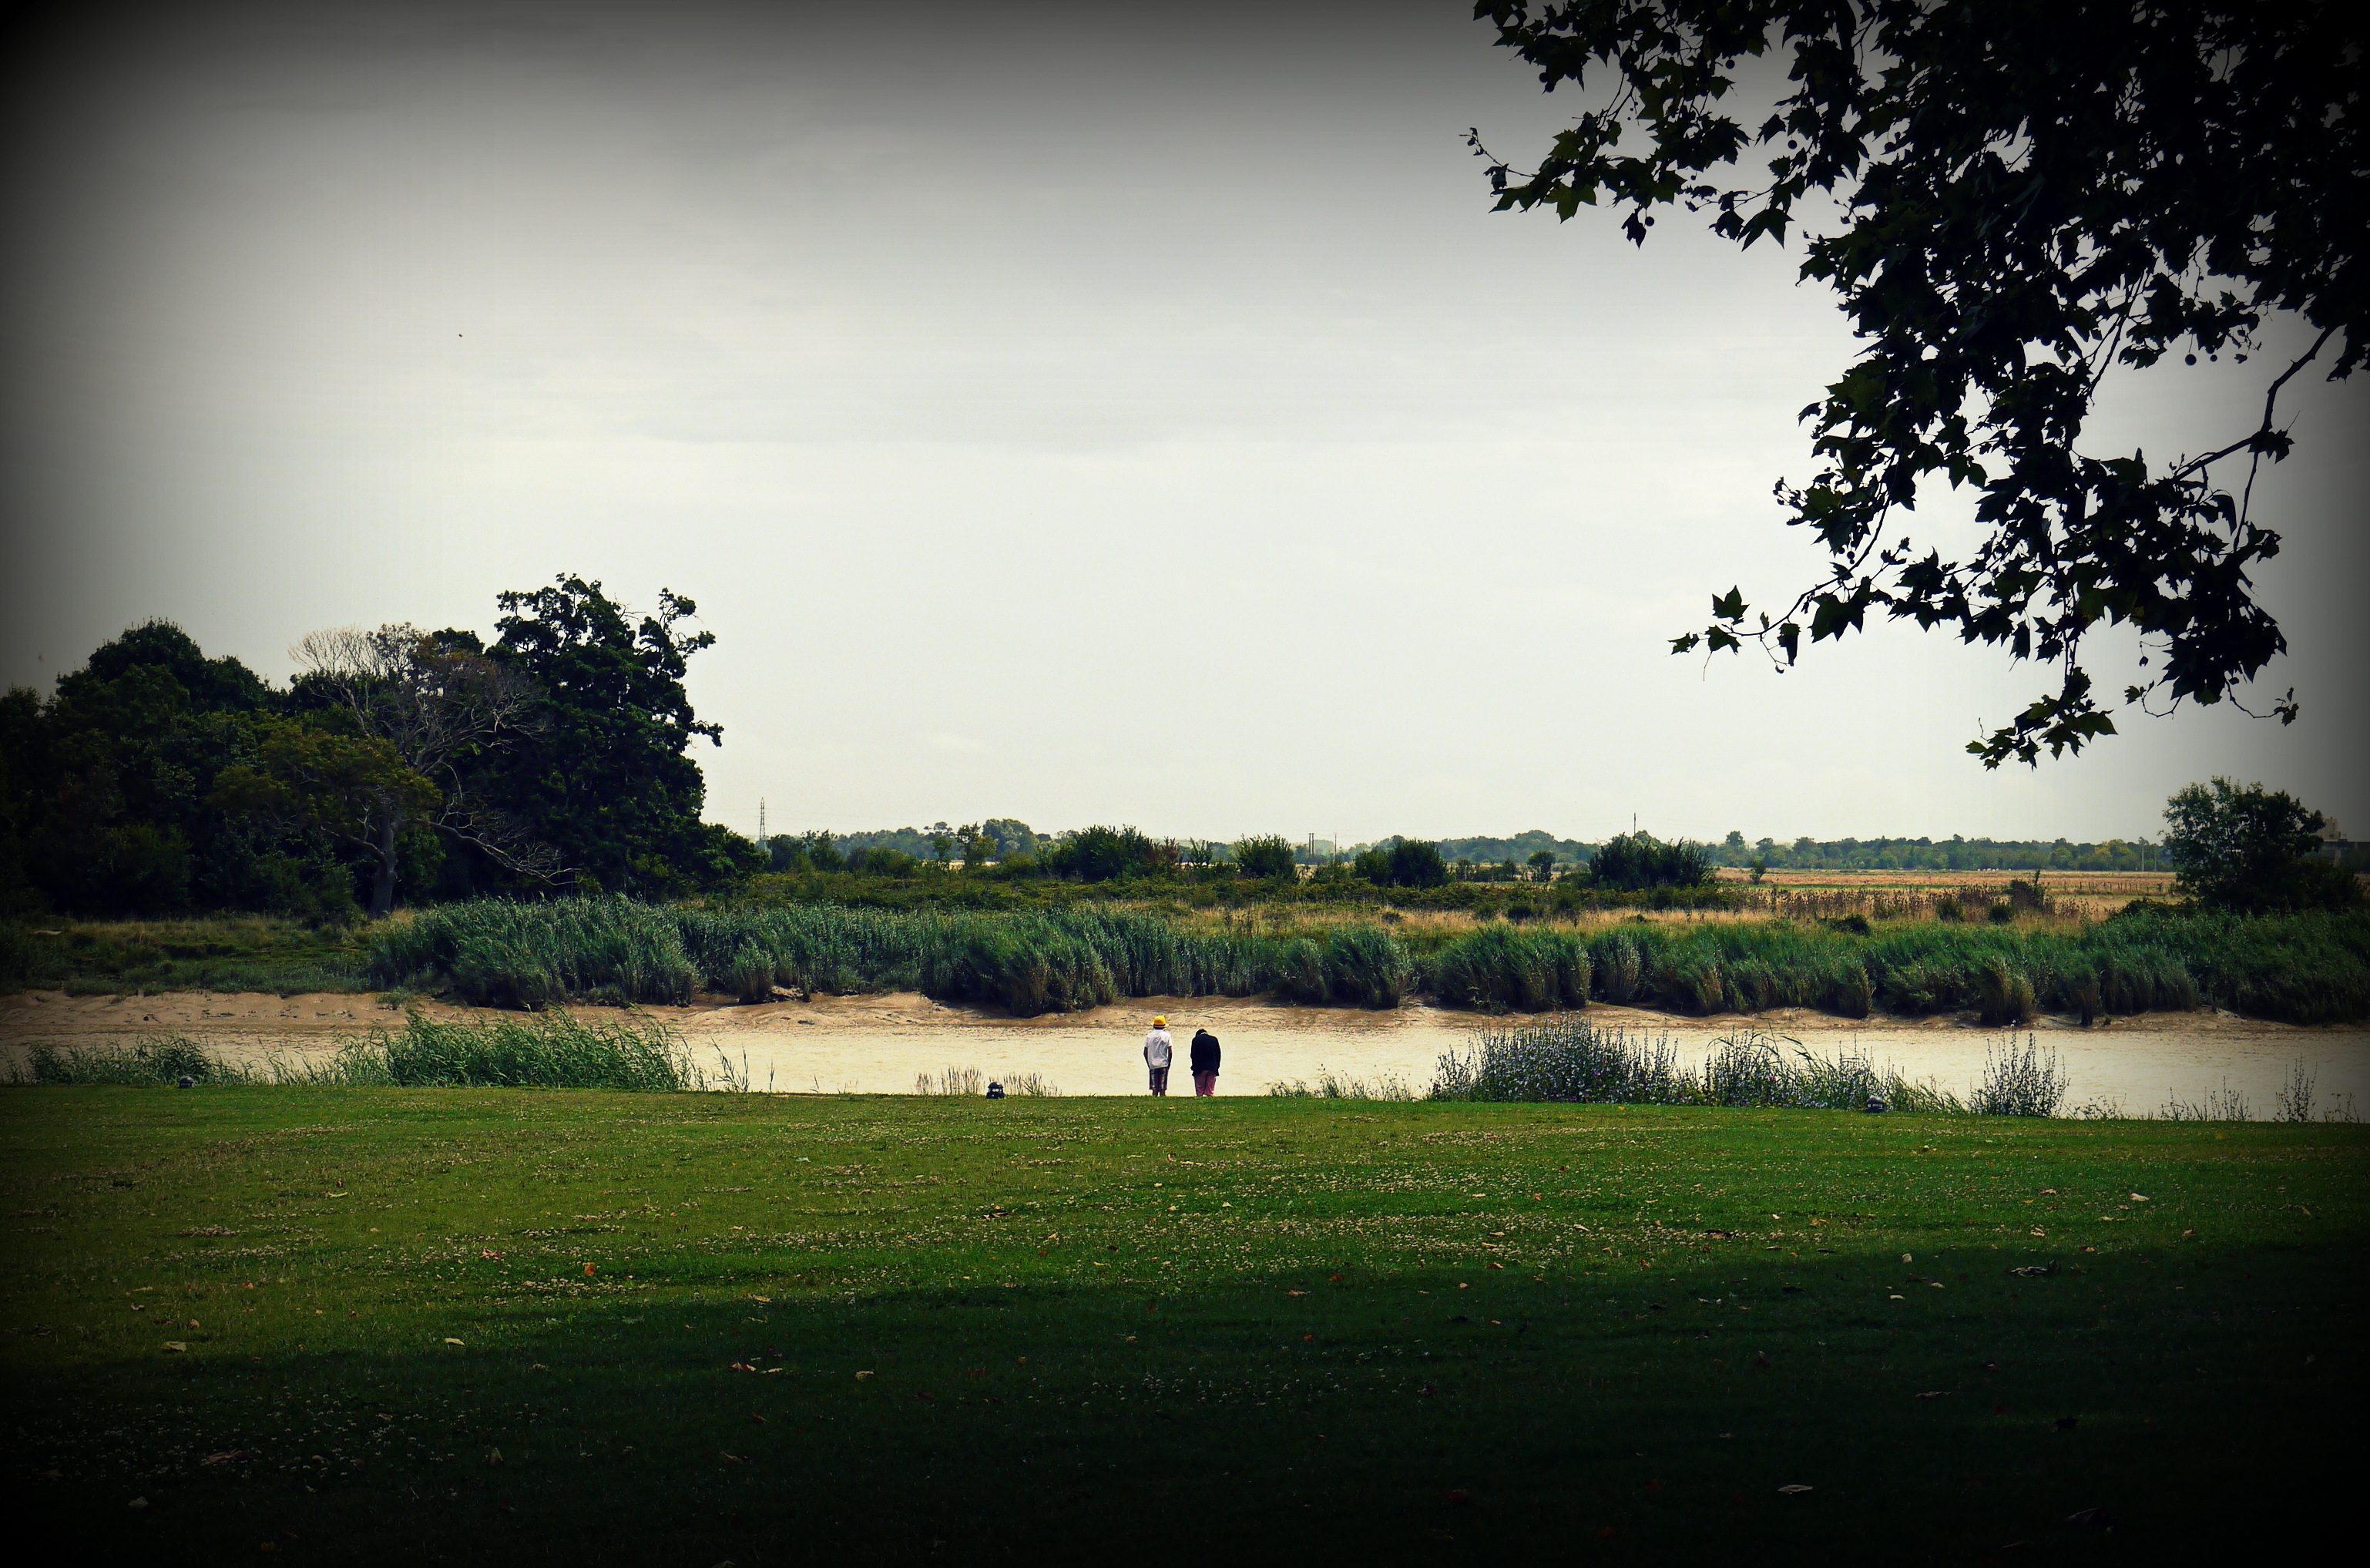
landscape, tree, water, nature, grass, cloud, sky, countryside, sunlight, morning, lake, river, evening, reflection, couple, habitat, rural area, atmospheric phenomenon, woody plant